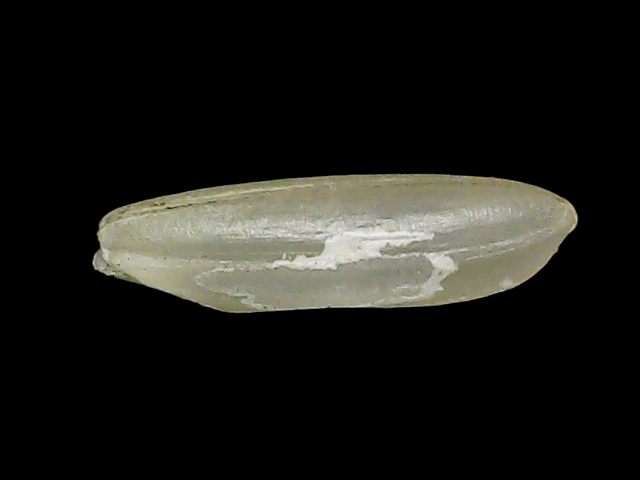
Rice variety: Binadhan11